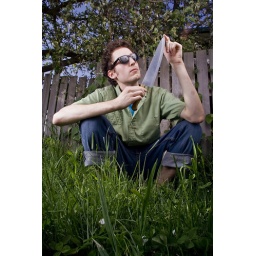
You can see the knife and his finger in his glasses. Strobist: Shoot through white camera right, reflected silver camera left.